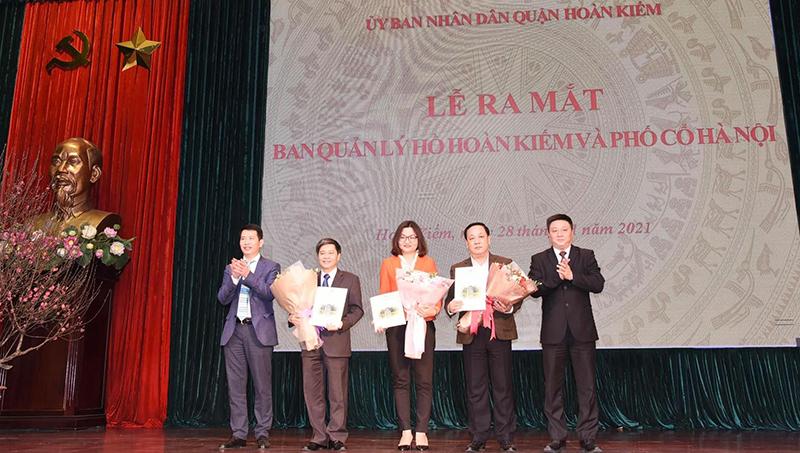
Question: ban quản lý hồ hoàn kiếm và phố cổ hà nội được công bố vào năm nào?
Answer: năm 2021